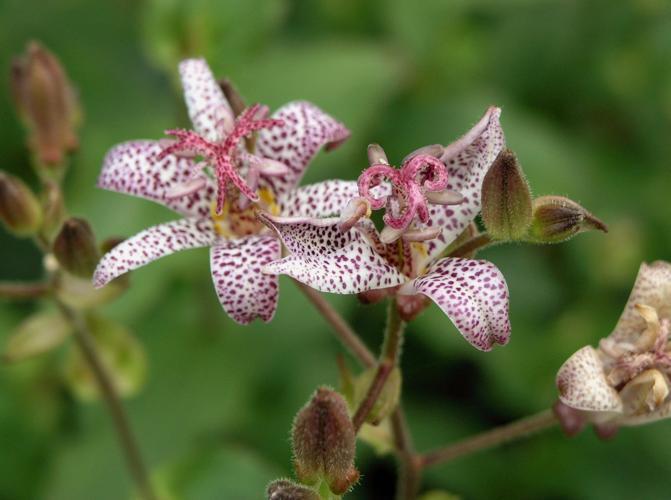
Label: toad lily